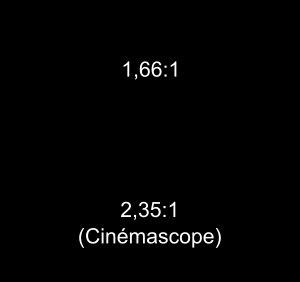
Tous les garçons et les filles de leur âge est une collection de neuf téléfilms français sur le thème de l'adolescence, commandée par la chaîne Arte et diffusée durant le dernier trimestre 1994. Chaque épisode est réalisé par un cinéaste différent : André Téchiné, Chantal Akerman, Claire Denis, Olivier Assayas, Laurence Ferreira Barbosa, Patricia Mazuy, Émilie Deleuze, Cédric Kahn et Olivier Dahan. Cette série vient d'une idée de Chantal Poupaud qui l'a proposée au producteur Georges Benayoun ainsi qu'à Pierre Chevalier, qui dirige l'unité Fiction d'Arte. Les téléfilms sont créés avec un budget modeste et doivent répondre à une liste de contraintes précises, même si une grande liberté artistique est laissée aux réalisateurs. Ils se déroulent à des époques différentes, entre les années 1960 et les années 1990, époques dont ils doivent utiliser la musique rock.
Les Roseaux sauvages est un film français réalisé par André Téchiné sorti en 1994. Il s'agit de la version longue du téléfilm Le Chêne et le Roseau faisant partie de la collection commandée par Arte Tous les garçons et les filles de leur âge.